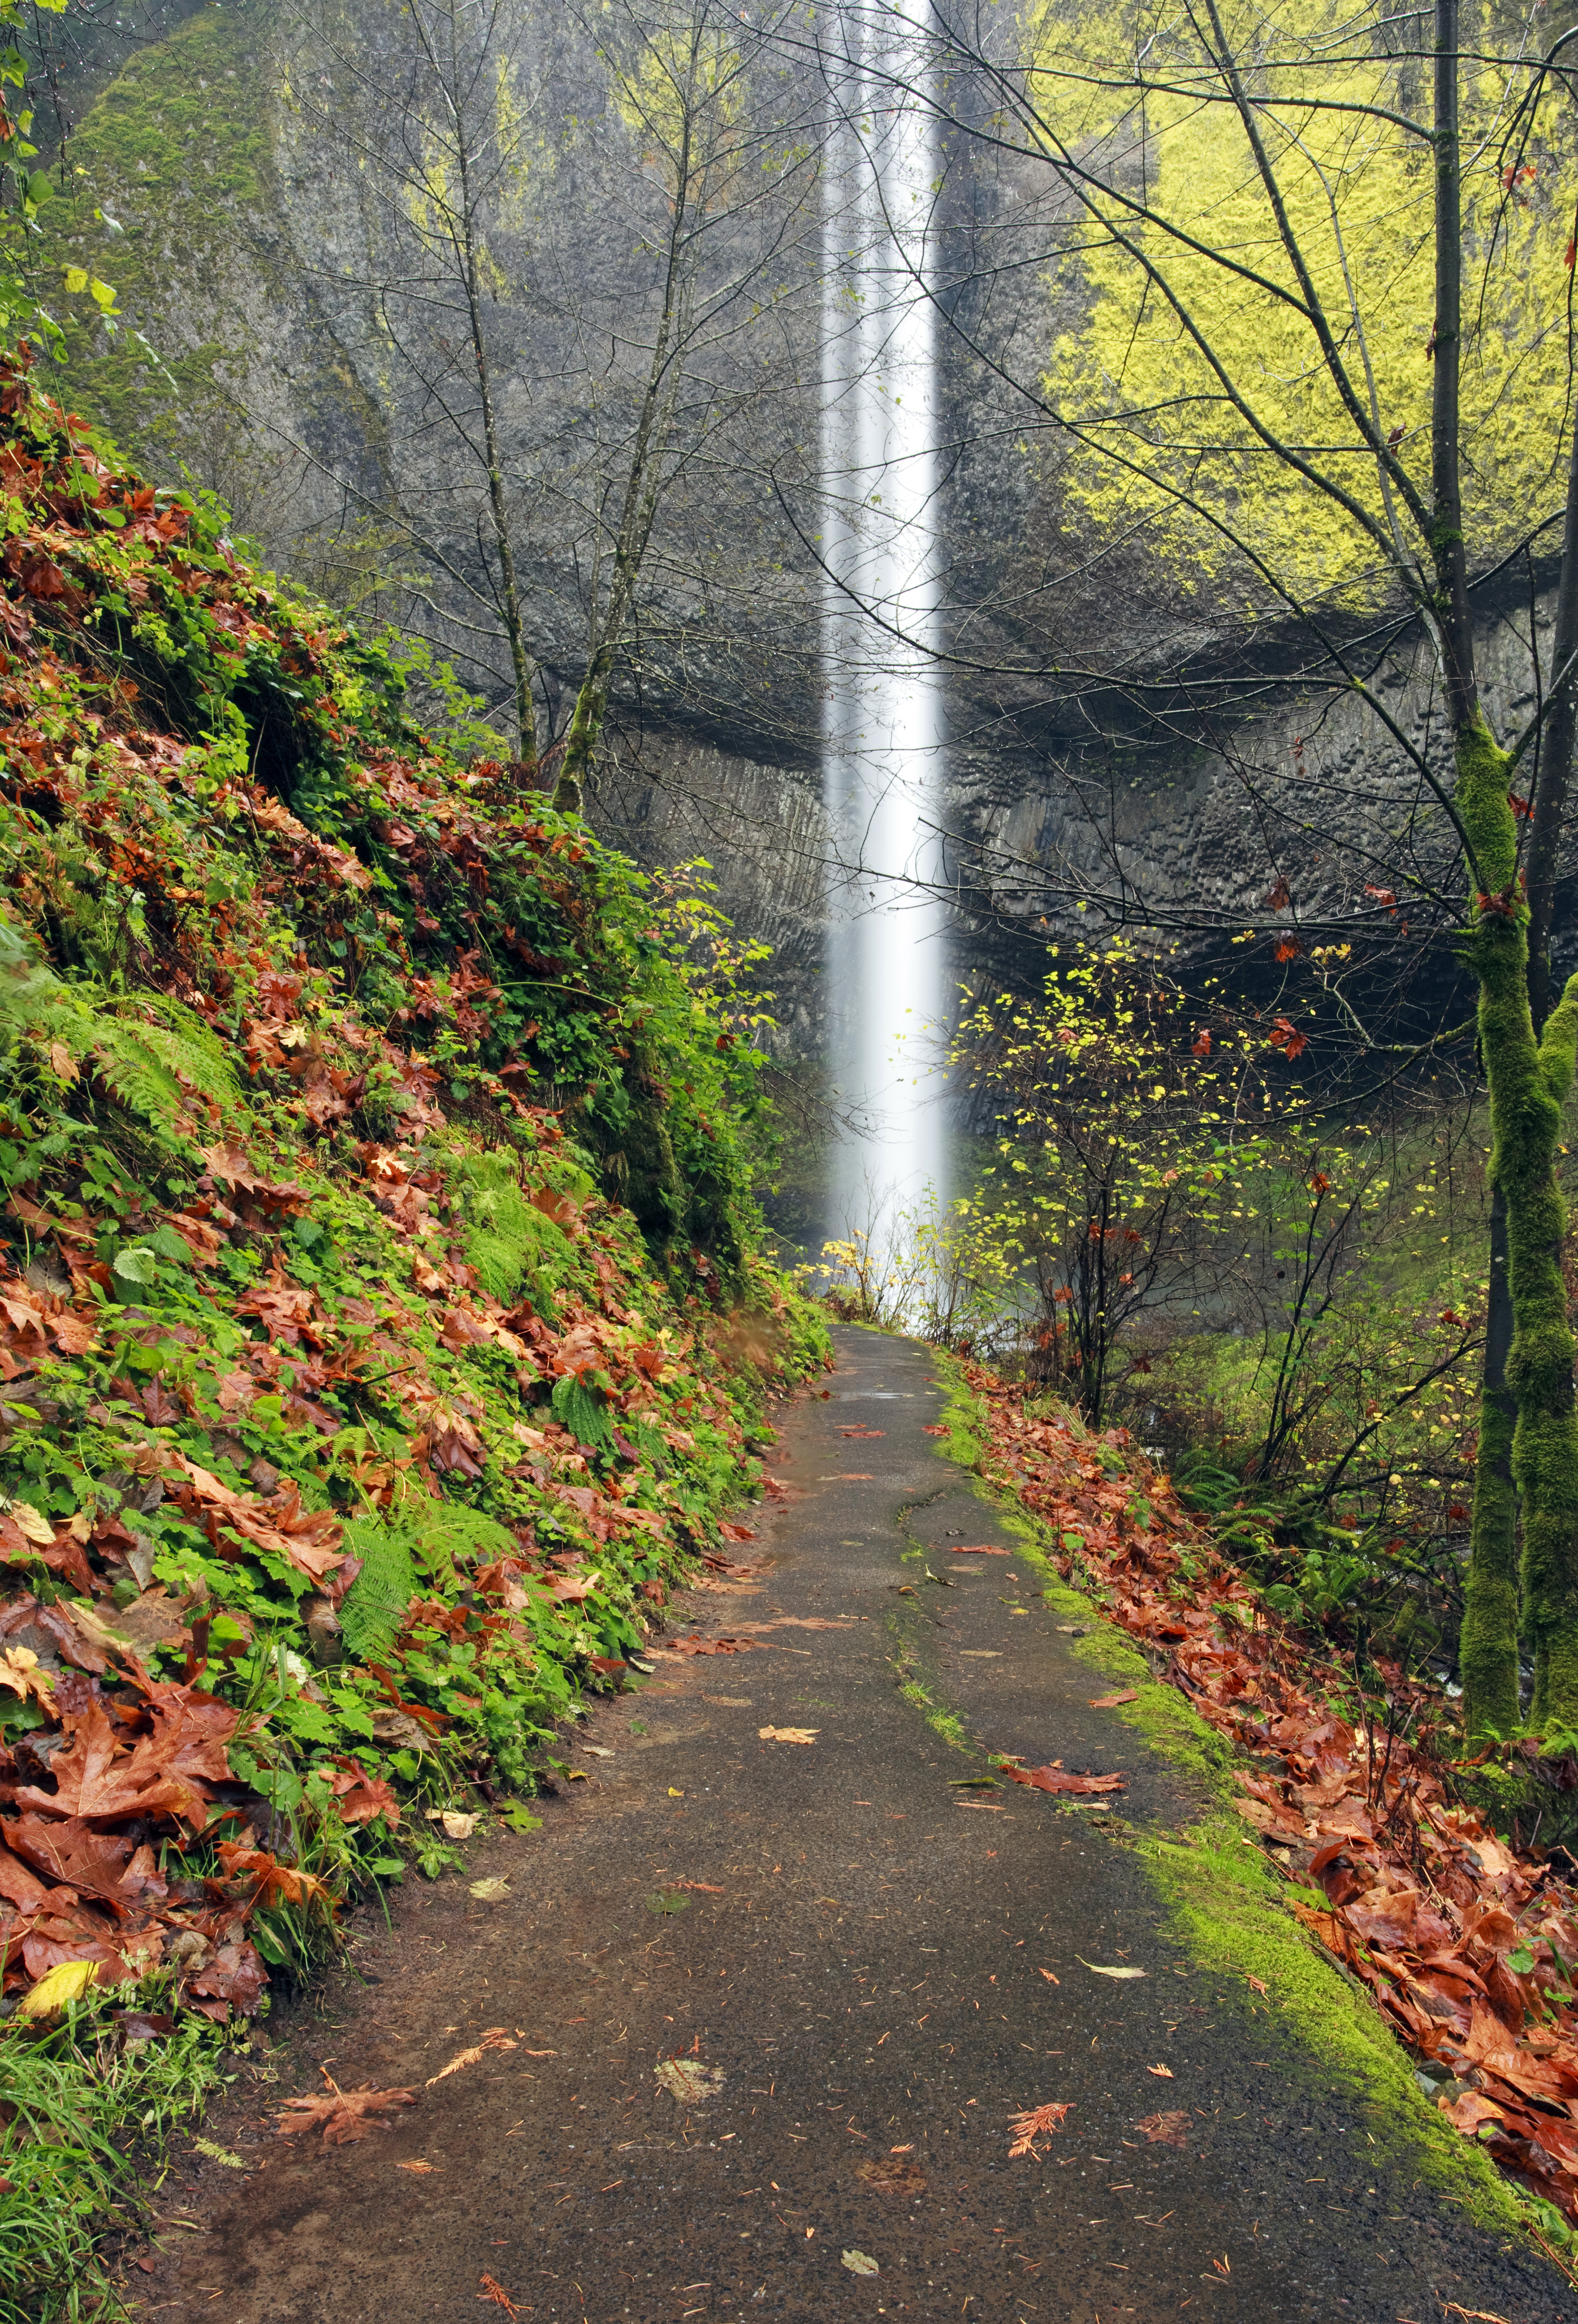
landscape, tree, water, nature, forest, path, wilderness, trail, photography, sunlight, leaf, flower, highway, river, stream, line, autumn, gorge, historic, garden, route, season, woods, the, of, falls, 30, images, at, woodland, habitat, end, water feature, oregon, columbia, ian, sane, latourell